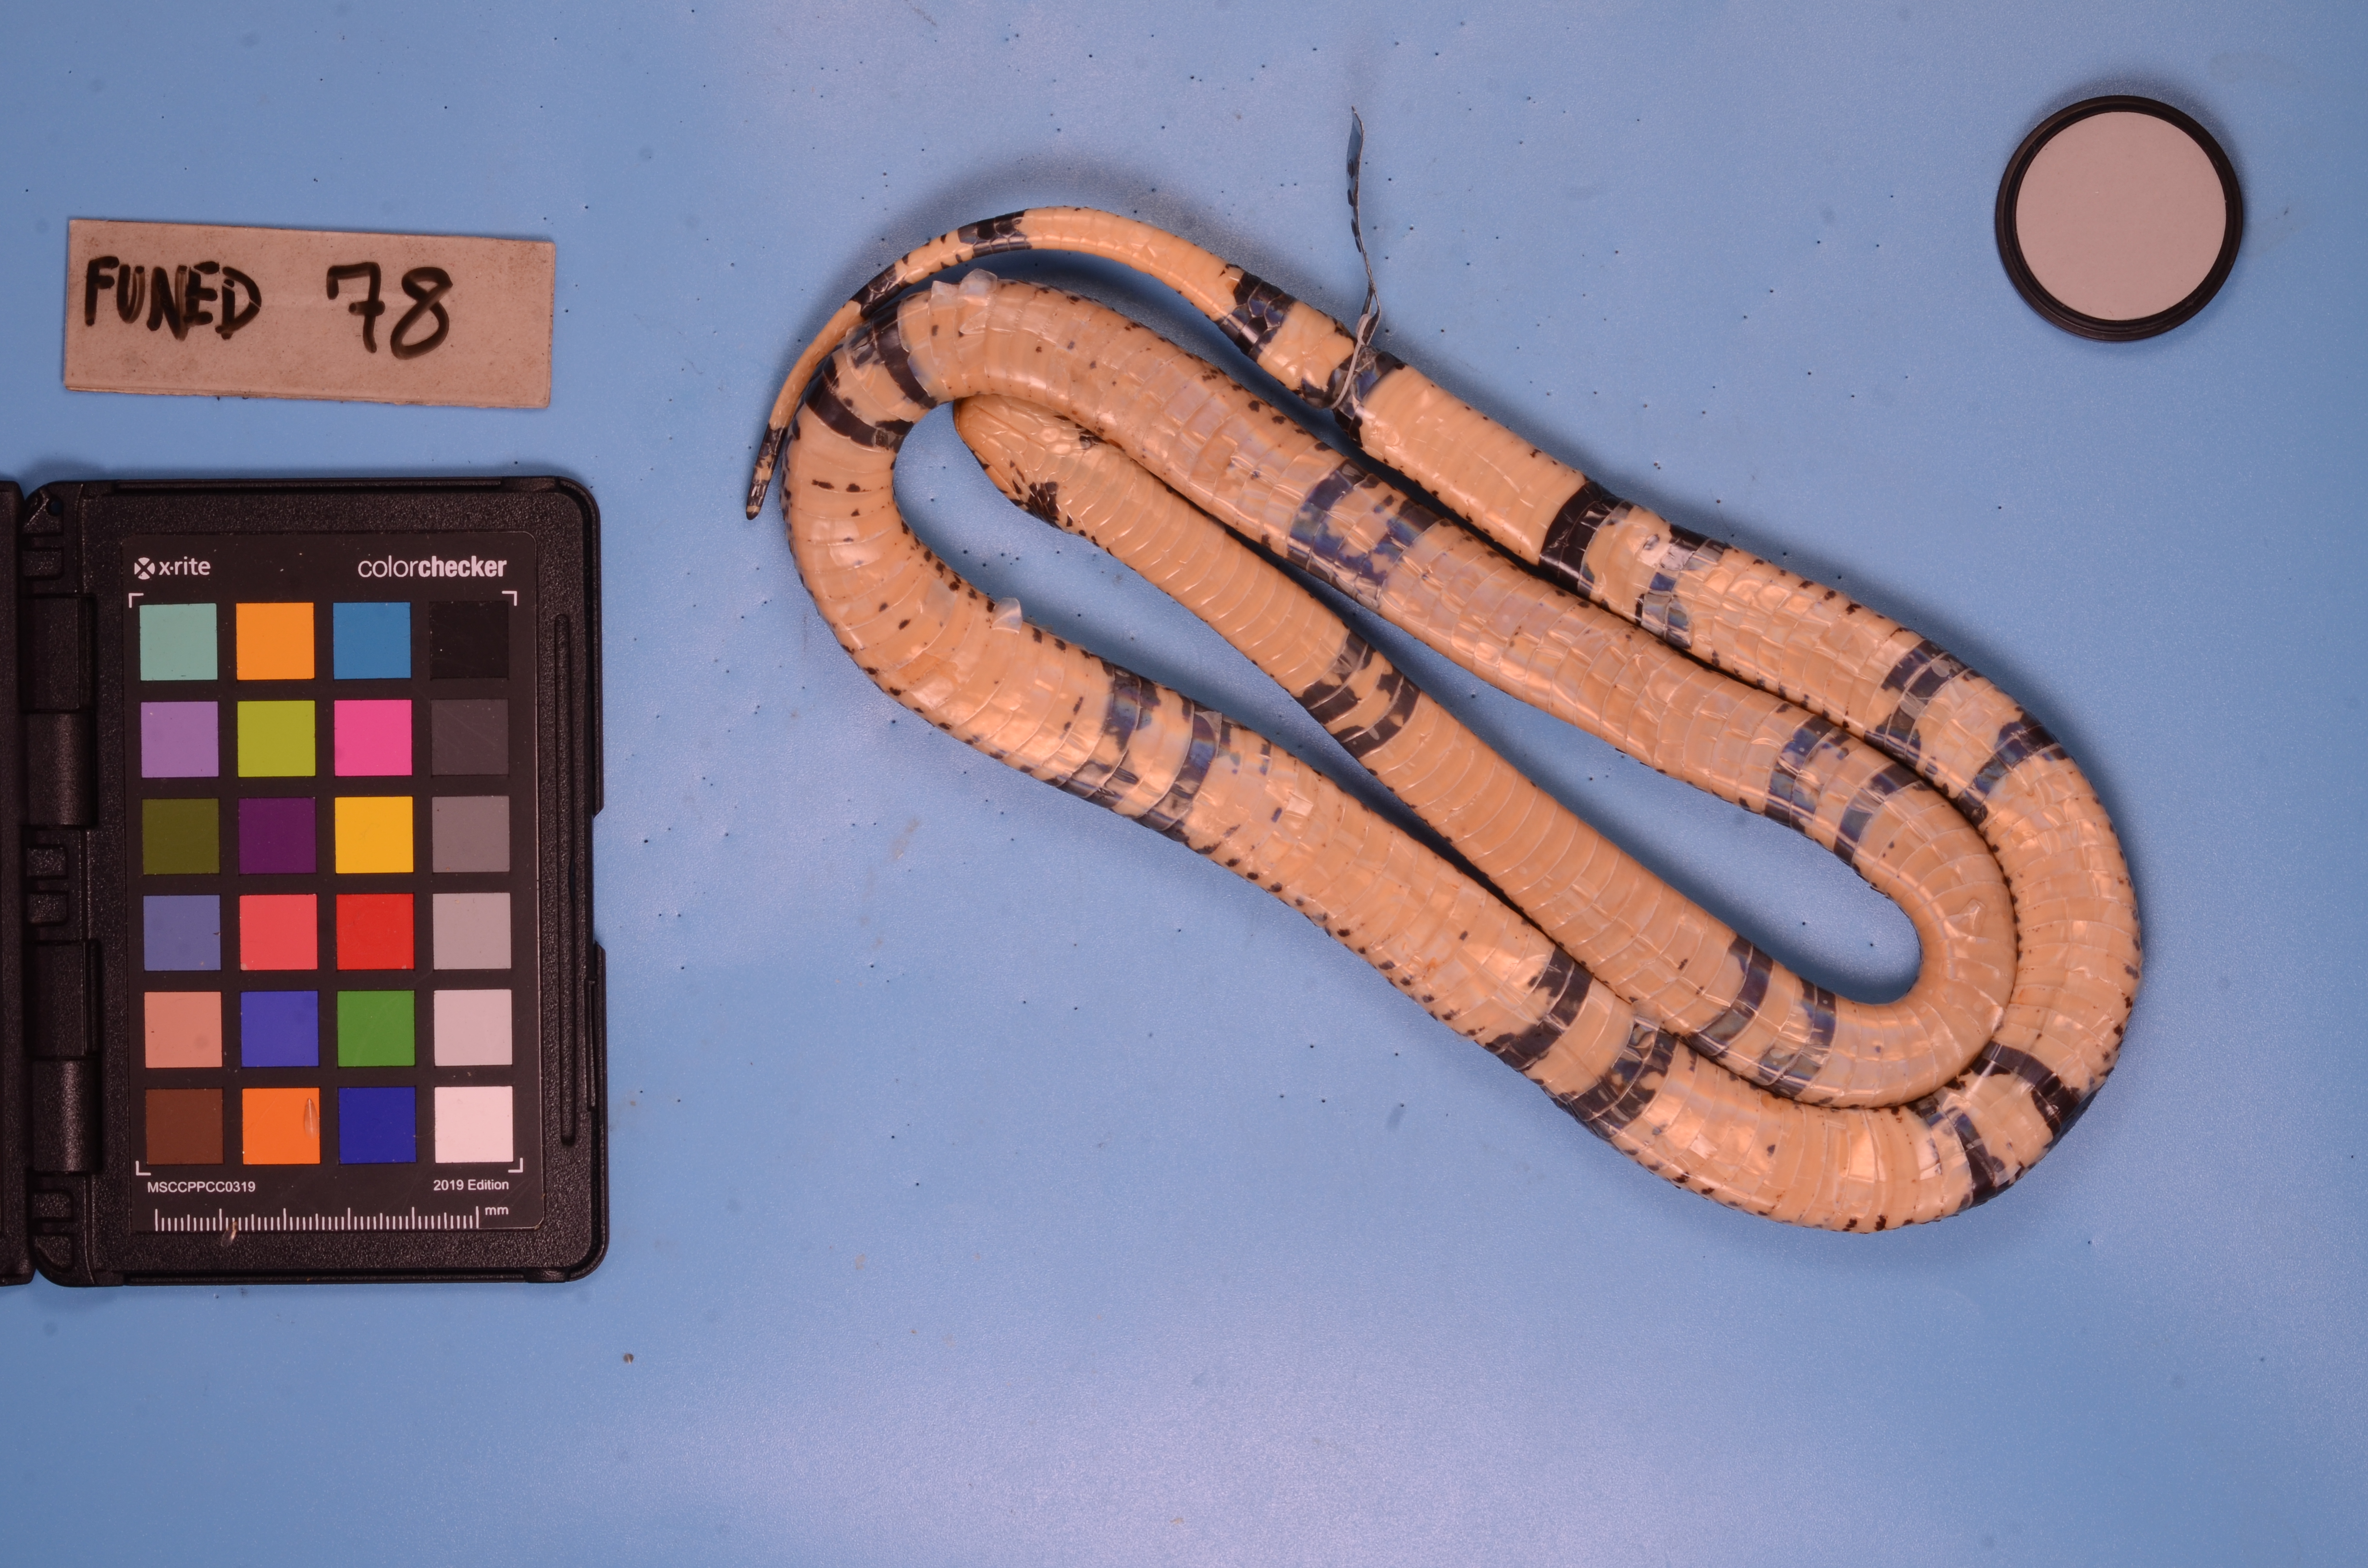
Species: Erythrolamprus aesculapii
View: ventral
Mimicry status: mimic
Notes: venustissimus